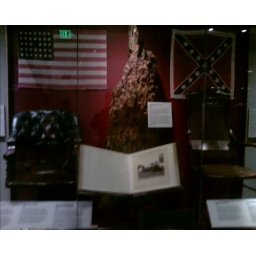
The chairs Grant and Lee sat in during the surrender. A tree ravaged by bullets from one of the battles.